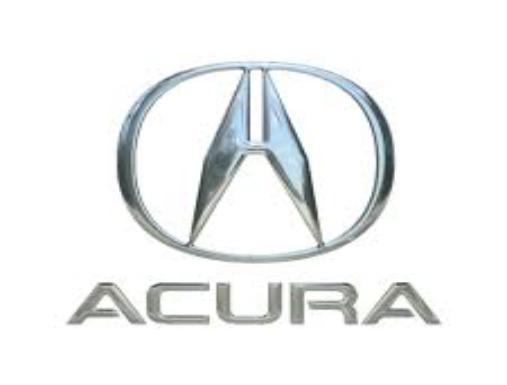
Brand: akurra
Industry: Transportation